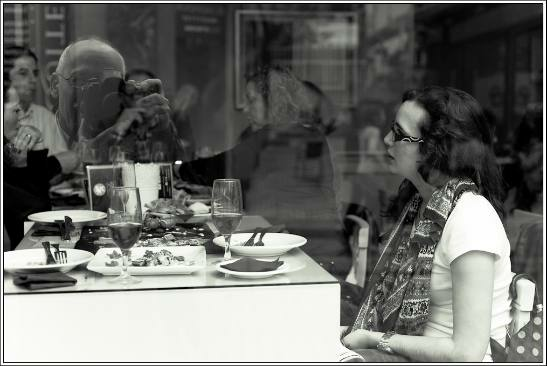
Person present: Yes